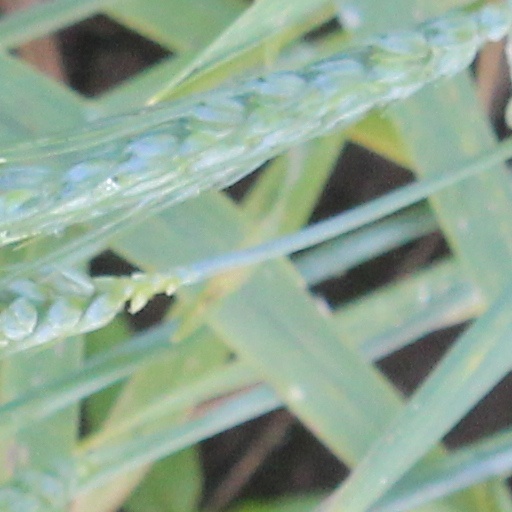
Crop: wheat